Ștefan C. Hepites

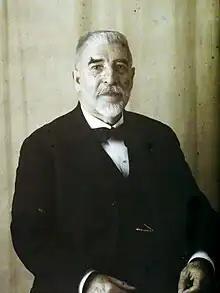
Autochrome portrait by Auguste Léon, 1920

Ștefan C. Hepites (February 1851 – September 1922) was a Romanian physicist and meteorologist.